Inga Nielsen

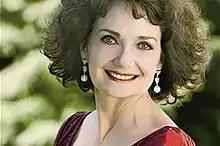

Inga Nielsen (2 June 1946 – 10 February 2008) was a Danish soprano who had an active international opera career from 1971 to 2006. A child prodigy, Nielsen performed on American radio during the 1950s, beginning at the age of six, and also released some commercial recordings of Danish folk songs and Christmas carols as a child. She began her opera career performing parts in the lyric soprano repertory and then became an admired singer of dramatic soprano roles, beginning in the late 1980s. She was a particularly renowned interpreter of the roles of Konstanze in Mozart's "Die Entführung aus dem Serail" and the title role in Strauss's "Salome". She excelled in portraying some of the more rarely heard and demanding dramatic soprano roles such as the woman in Schoenberg's "Erwartung", Ursula in Hindemith's "Mathis der Maler" and Jenny in Weill's "Rise and Fall of the City of Mahagonny".